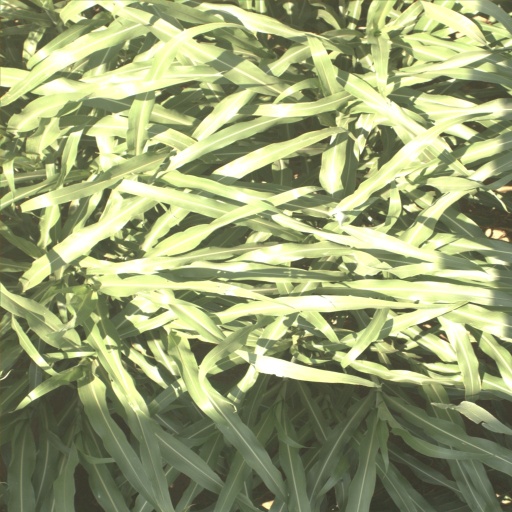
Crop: sorghum